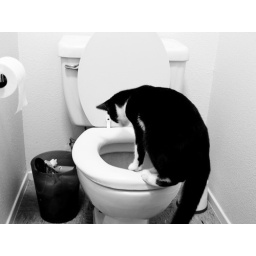
old photograph. water swirling in the bowl or sink entertained her a lot. Luckily there's no water meter.